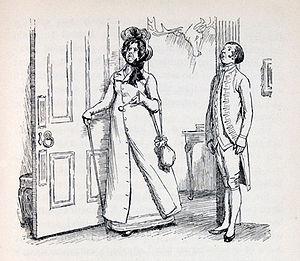
Orgueil et Préjugés est un roman de la femme de lettres anglaise Jane Austen paru en 1813. Il est considéré comme l'une de ses œuvres les plus significatives et est aussi la plus connue du grand public.